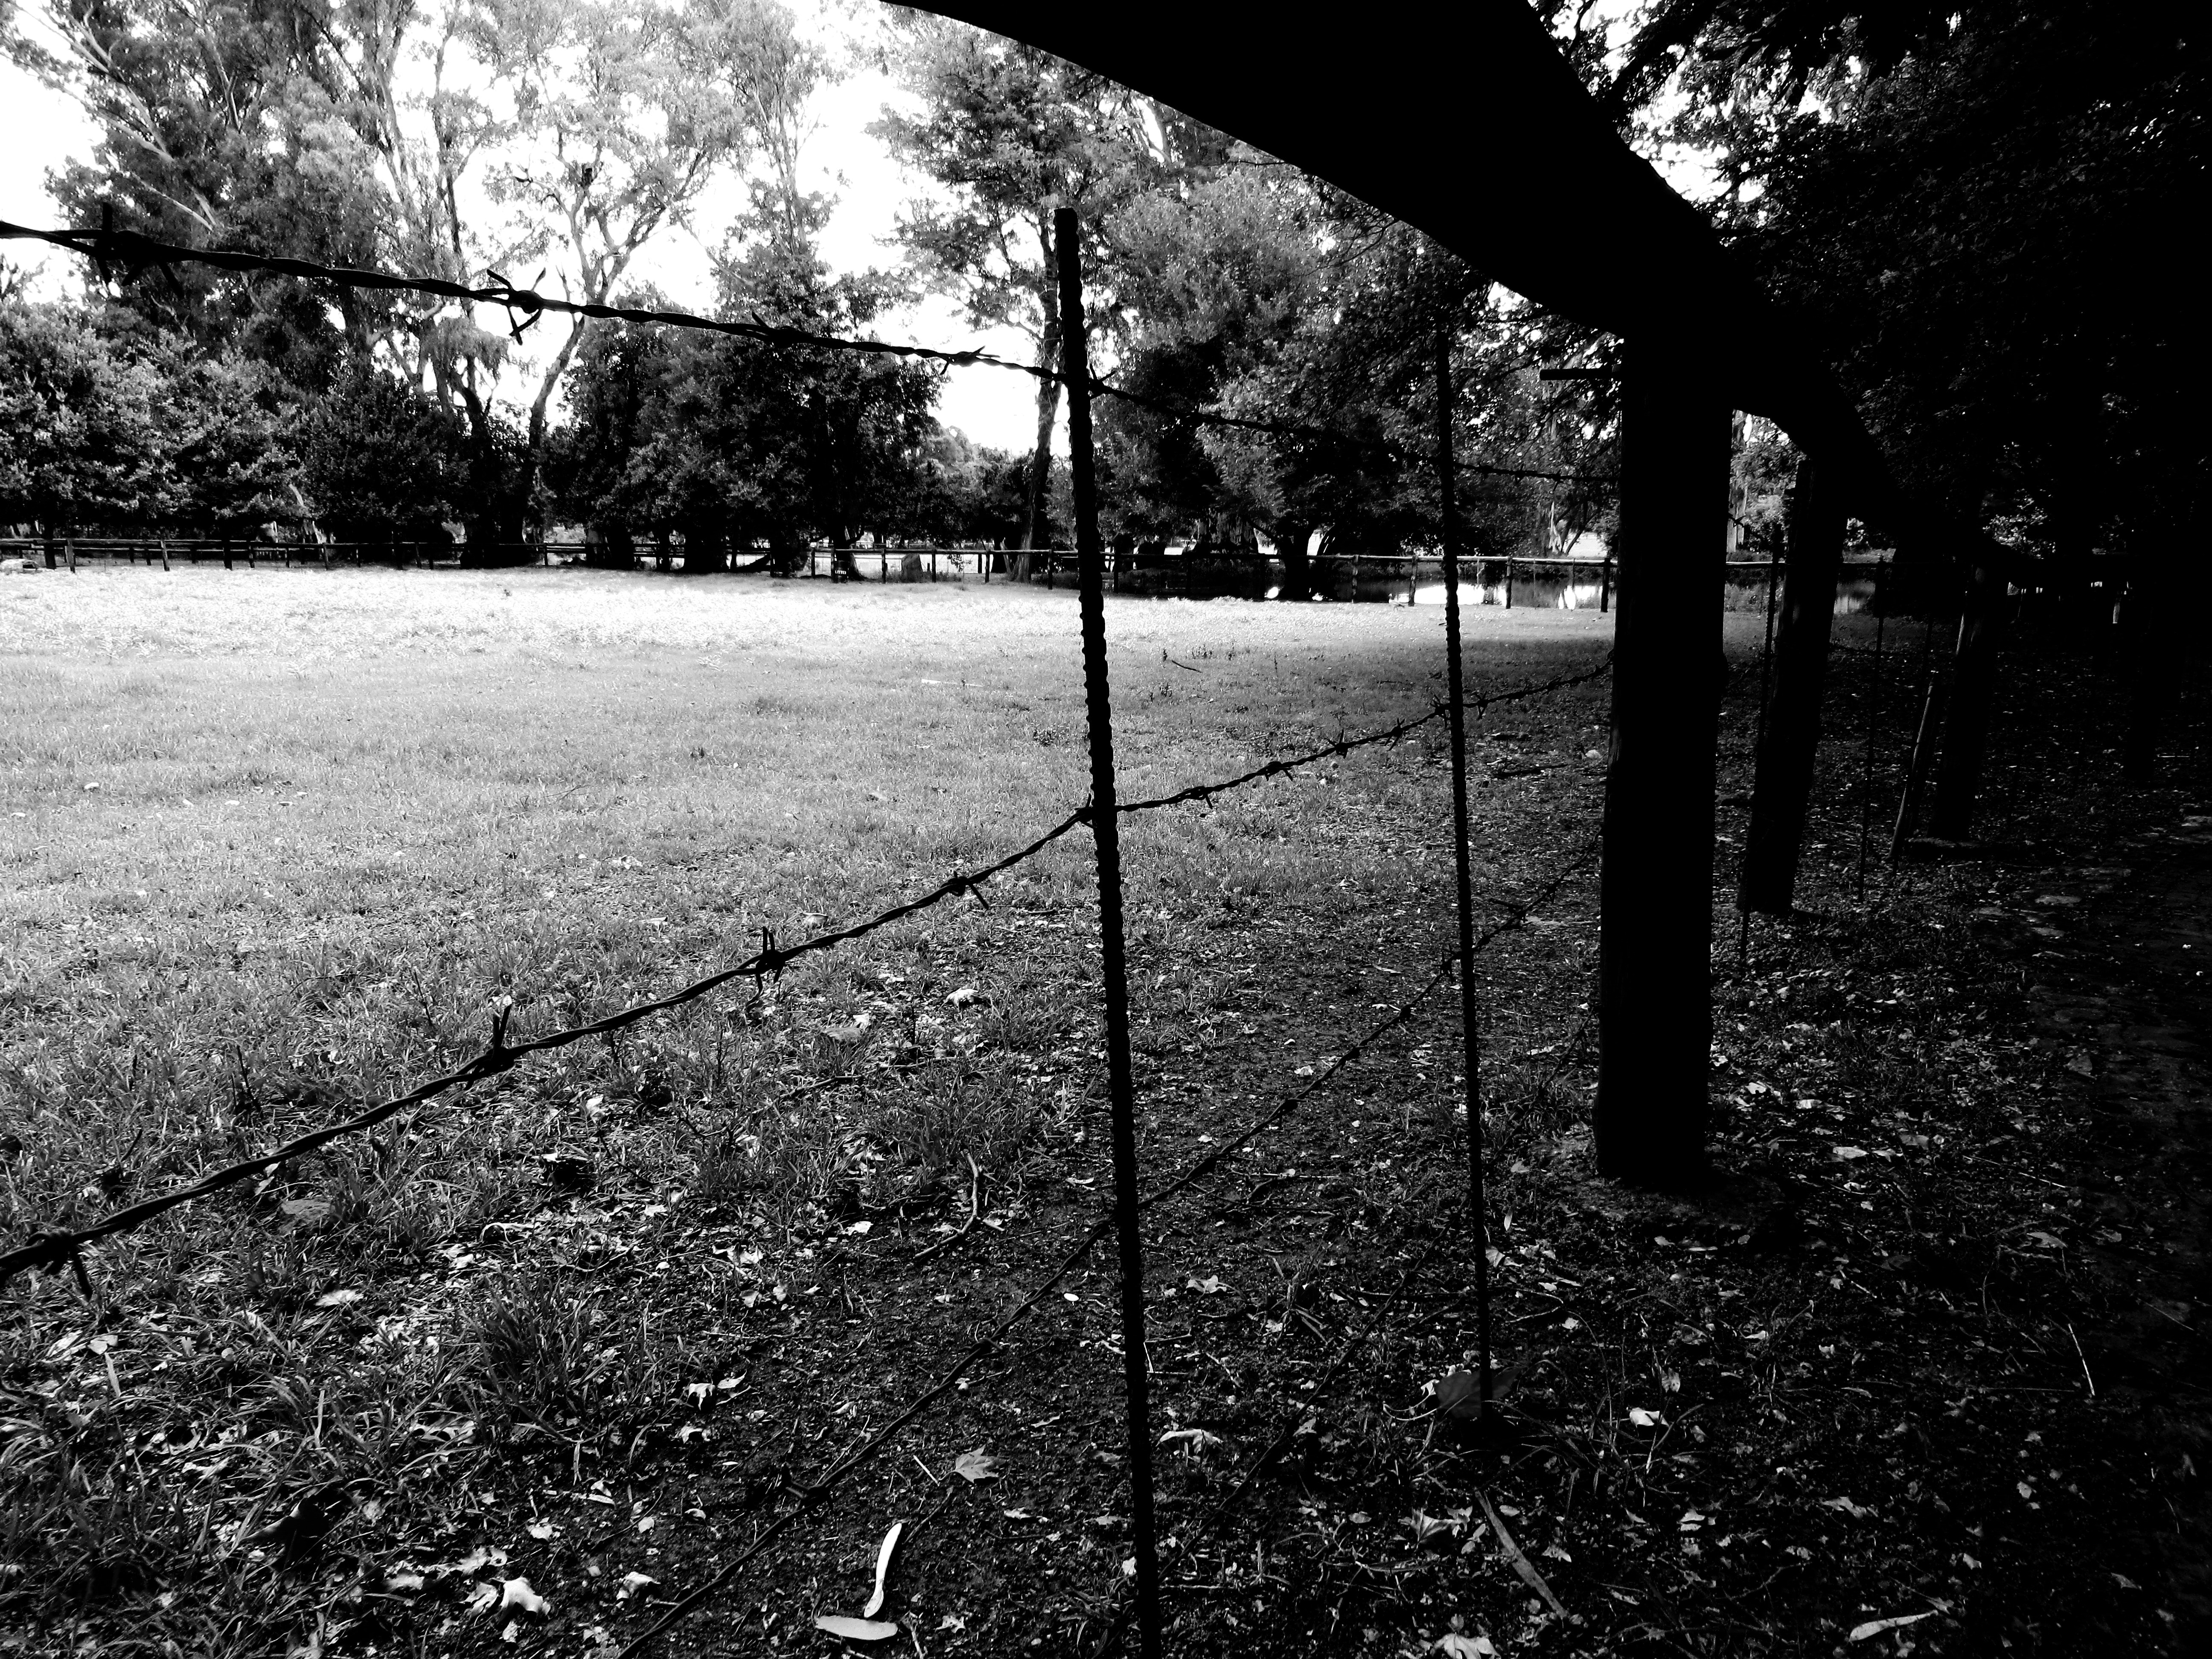
black and white, white, black, tree, monochrome photography, monochrome, grass, leaf, sky, line, woody plant, photography, plant, branch, fence, sunlight, shadow, Tints and shades, architecture, stock photography, park, shade, lawn, Colorfulness, style, road, winter, street, forest